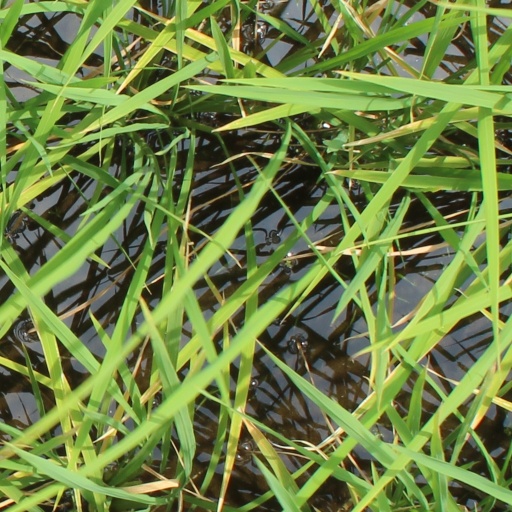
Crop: rice